Summer Lake, Oregon

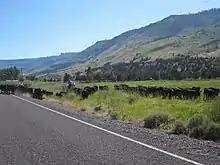
Cattle drive near Summer Lake

Facilities in Summer Lake include a post office, gas station, store, motel, restaurants, and several bed and breakfast establishments. An art and science residency program, Playa, is located 12.4 miles south on Oregon Highway 31.